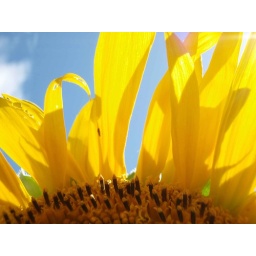
A closeup of something I grew from the seeds in a box of parrot mix...